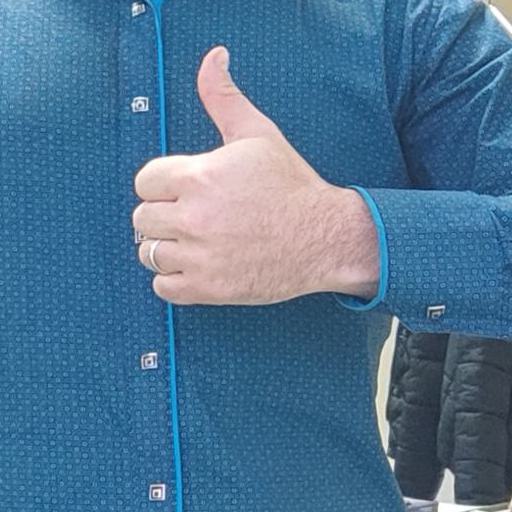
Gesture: like